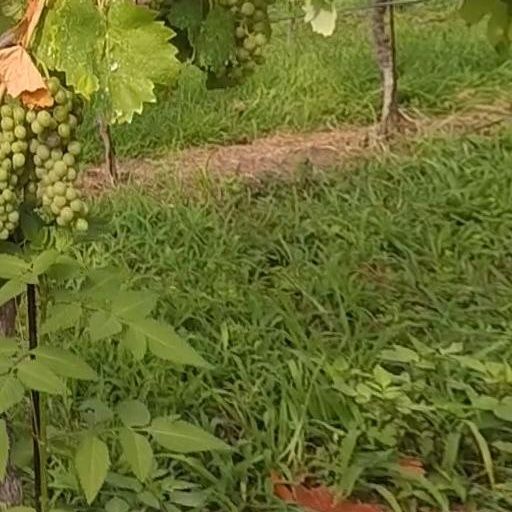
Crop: grape